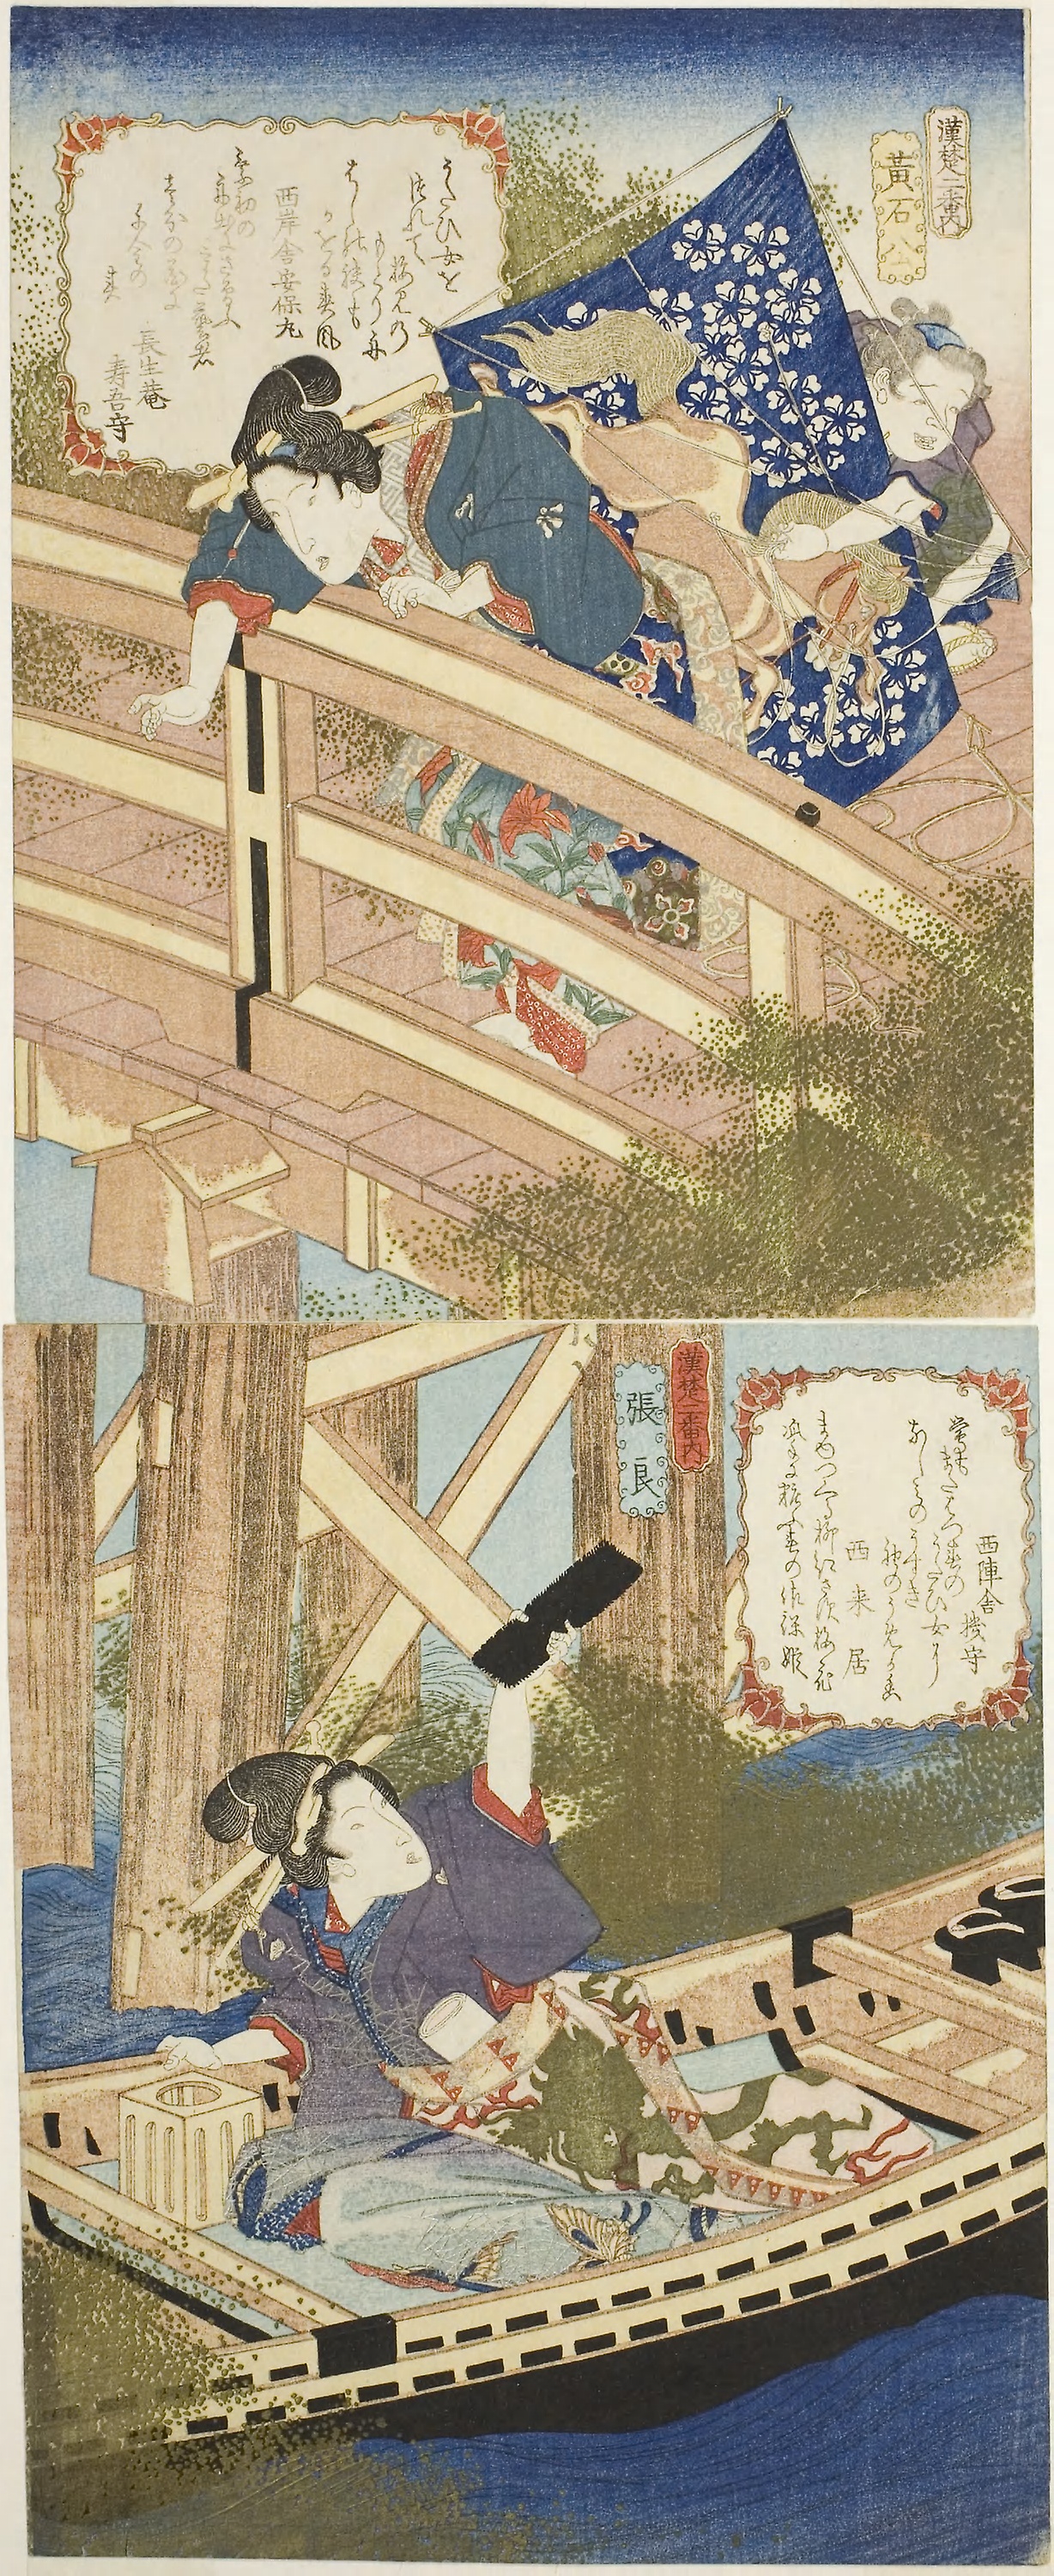
illustration, art, wood